The Record (film)

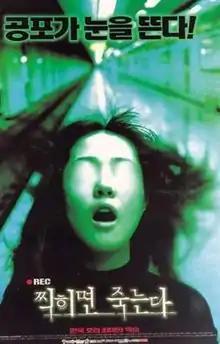

The Record is a 2000 South Korean horror film starring Kang Seong-min, Park Eun-hye and Han Chae-young.